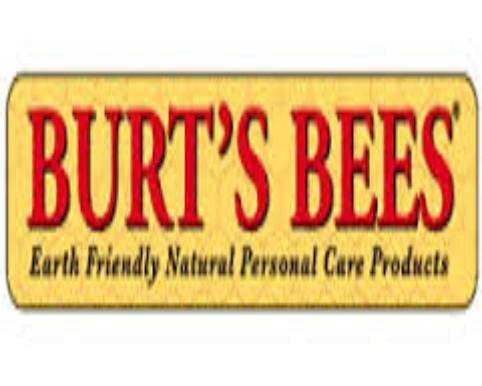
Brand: Burt's Bees
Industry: Necessities